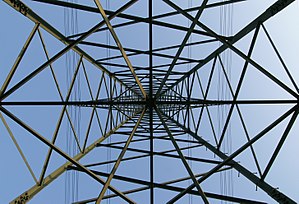
Højspænding
Højspændingsmast set indefra og mod toppen,
Højspænding betegner en høj elektrisk spænding. I følge International Electrotechnical Commission betegnes spændinger større end 1.000 V vekselstrøm eller 1.500 V jævnstrøm som højspænding.